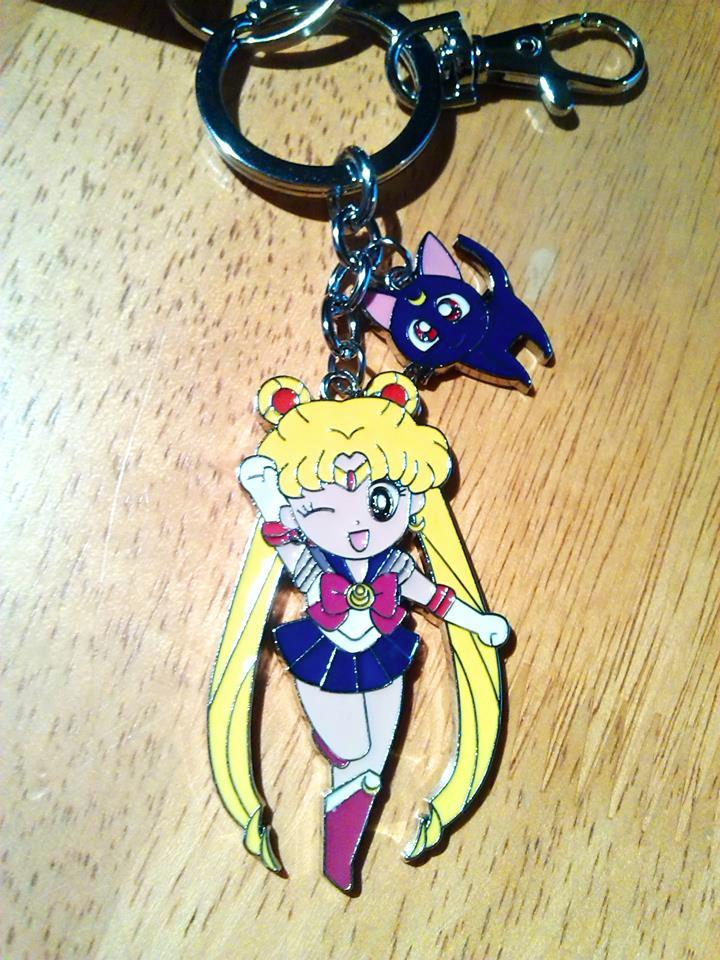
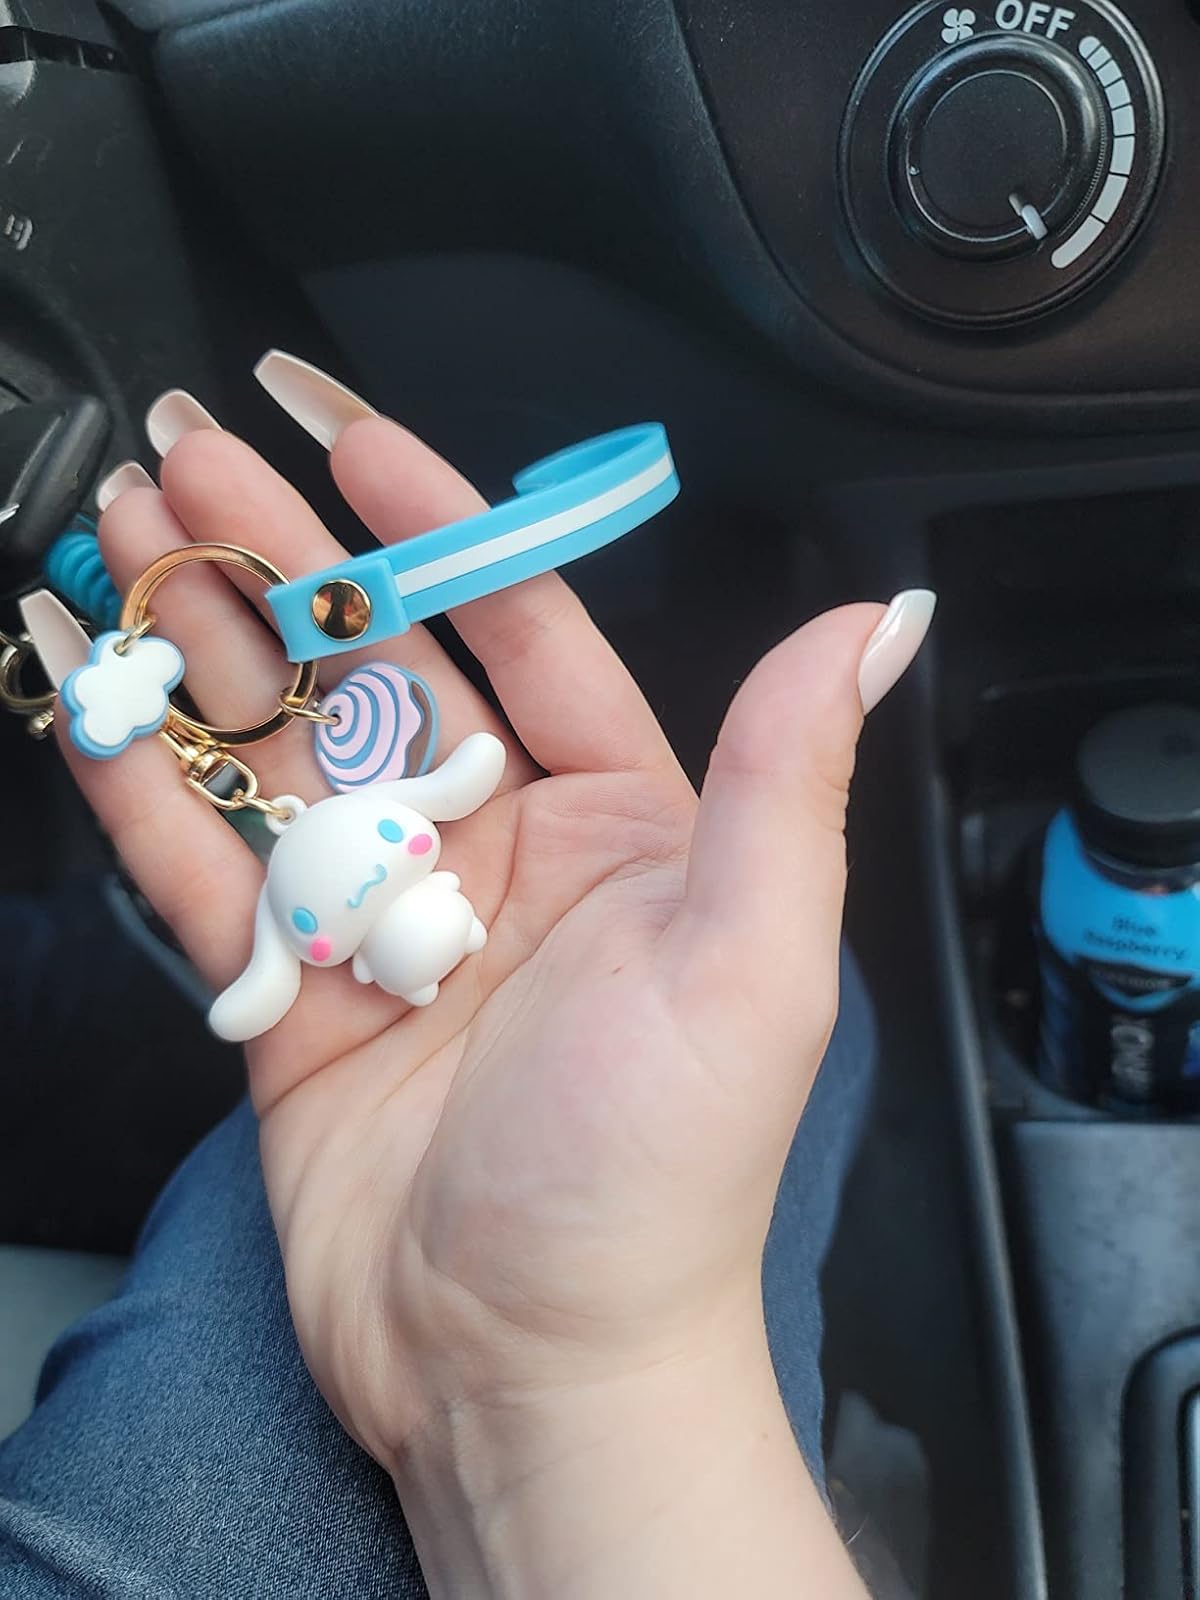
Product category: accessories_keychain
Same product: no